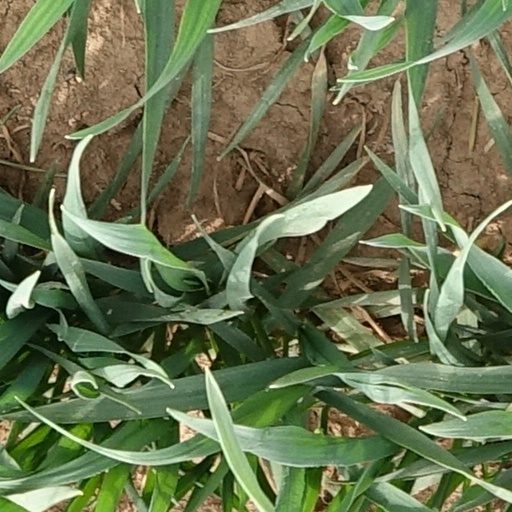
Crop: wheat